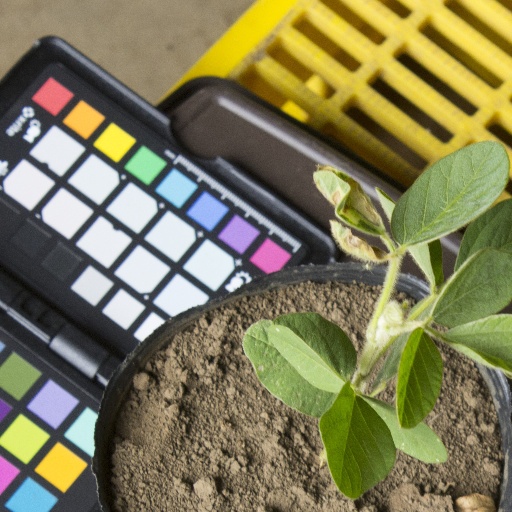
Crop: soybean